New York State Route 319

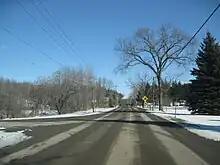
Ground-level winter view of a two-lane rural road heading straight into the background. A second two-lane road begins at this road and leaves to the left foreground.

The town of Norwich was created on January 19, 1793, comprising a much larger area than it does today. On April 2, 1806, part of the town was split off to form a new town named Preston. A charter on April 8, 1808, established the Norwich and Preston Turnpike, a turnpike connecting the town of Preston in the west to the town of Norwich in the east. The Norwich and Preston Turnpike was privately owned and maintained, as most turnpikes in New York were at the time.